Human embryonic development

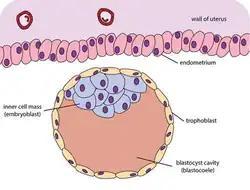
Blastocyst with an inner cell mass and trophoblast

The beginning of the cleavage process is marked when the zygote divides through mitosis into two cells. This mitosis continues and the first two cells divide into four cells, then into eight cells and so on. Each division takes from 12 to 24 hours. The zygote is large compared to any other cell and undergoes cleavage without any overall increase in size. This means that with each successive subdivision, the ratio of nuclear to cytoplasmic material increases.